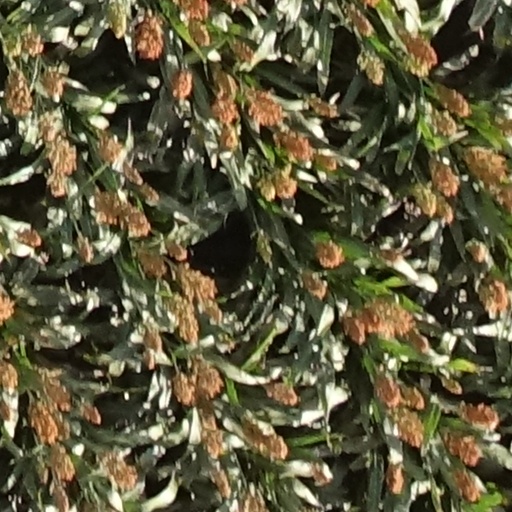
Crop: sorghum